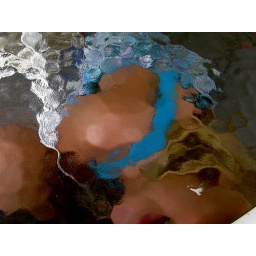
My daughter playing under a glass table at a local cafe.